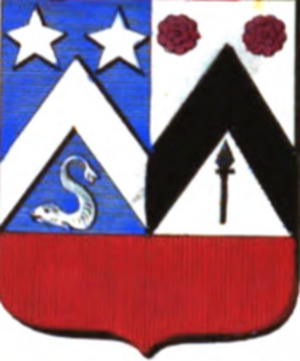
Armes de la famille van de Walle
Cette liste des familles contemporaines de la noblesse belge ne retient que les familles subsistantes faisant partie officiellement de la noblesse belge avec un principe légal de noblesse héréditaire, à l'exclusion des familles de nationalité belge de noblesse non reconnue ou de noblesse étrangère n'ayant pas introduit une requête d'incorporation dans la noblesse auprès de S.M. le roi des Belges.